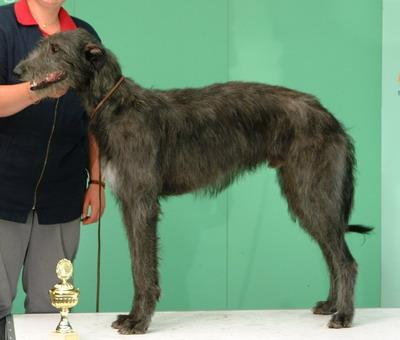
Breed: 224-n000056-Scottish_deerhound